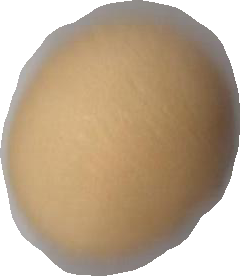
Variety: Dega